Abergavenny

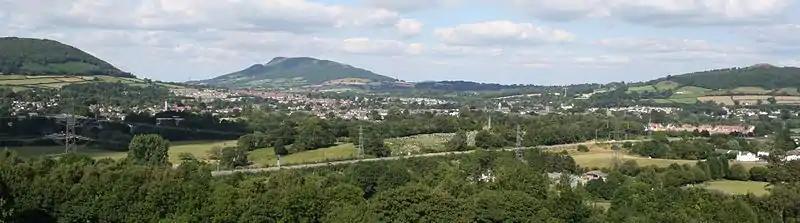
Abergavenny from the Monmouthshire Canal with the Skirrid in the centre with its characteristic notched outline (2014)

Abergavenny railway station, situated southeast of the town centre, opened on 2 January 1854 as part of the Newport, Abergavenny and Hereford Railway. The London North Western Railway sponsored the construction of the railway linking Newport station to Hereford station. The line was taken over by the West Midland Railway in 1860 before becoming part of the Great Western Railway in 1863. A railway line also ran up the valley towards Brynmawr and to Merthyr Tydfil; this was closed during the Beeching cuts in the 1960s and the line to Clydach Gorge is now a cycle track and footpath. The Baker Street drill hall was completed in 1896. Adolf Hitler's deputy, Rudolf Hess, was kept under escort at Maindiff Court Hospital during the Second World War, after his flight to Britain. In 1964, the Royal Observer Corps opened a small monitoring bunker to be used in the event of a nuclear attack. It was closed in 1968 but reopened in 1973 due to the closure of a bunker near Brynmawr. It closed in 1991 on the stand down of the ROC. It remains mostly intact.